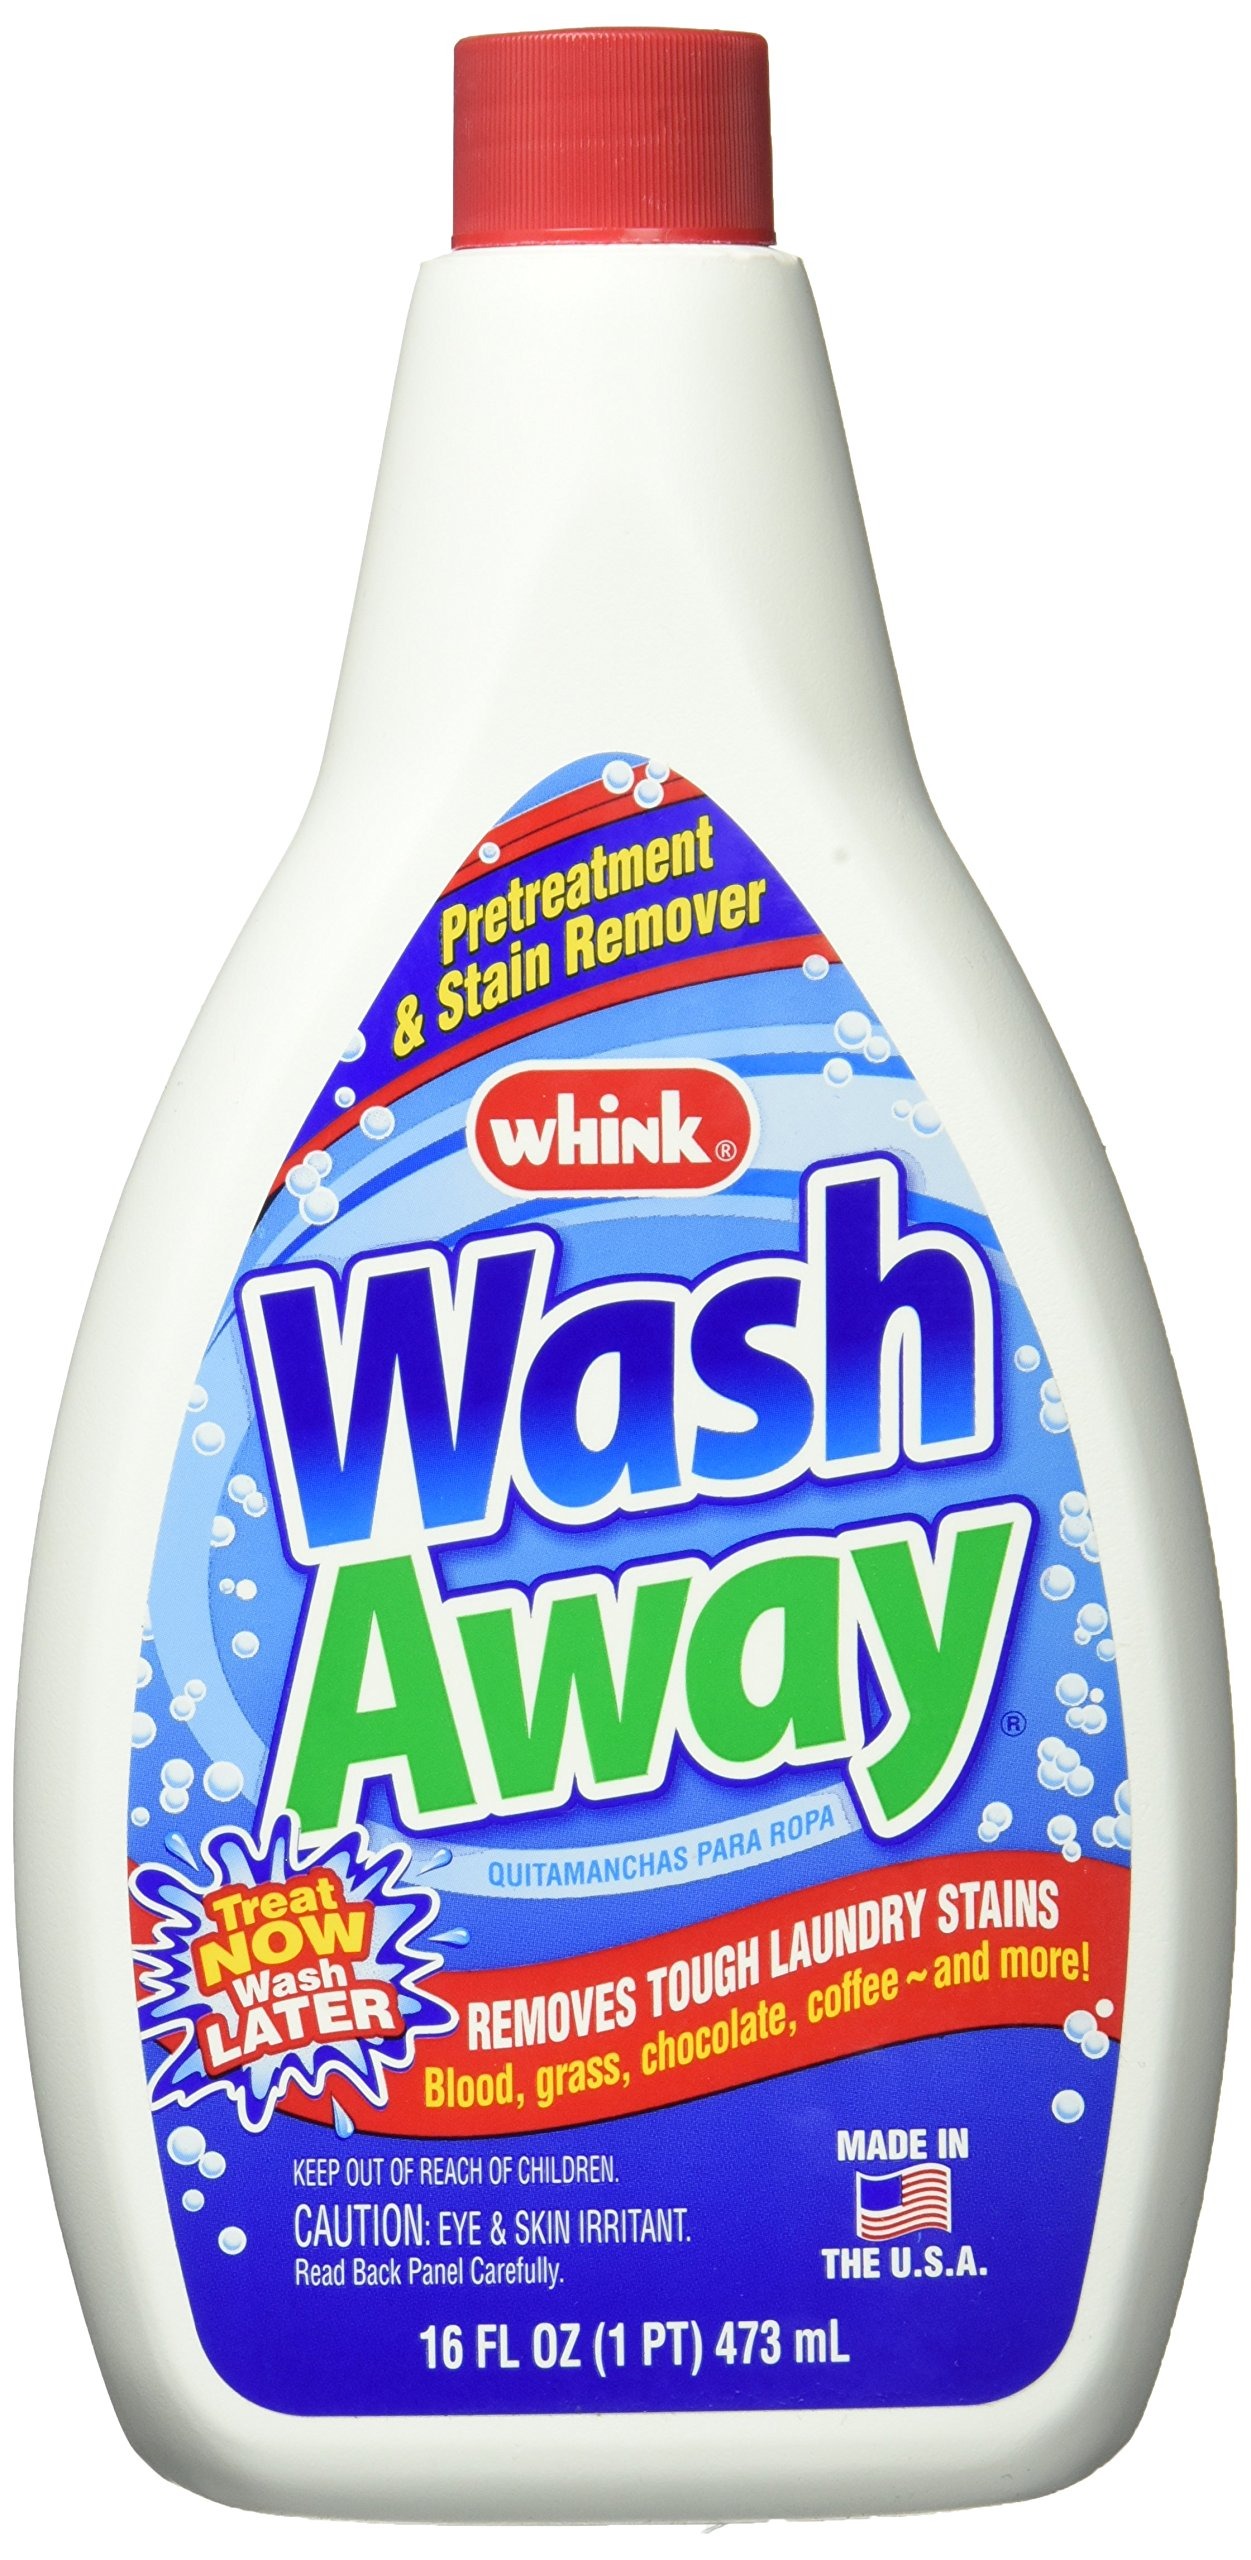
Item Name: Whink - Wash Away Laundry Stain Remover for Tough Laundry Stains - 16oz, 6 Pack
Bullet Point 1: Product Type:Laundry Detergent
Bullet Point 2: Item Package Dimension:14.909 cm L X20.142 cm W X23.164 cm H X
Bullet Point 3: Item Package Weight:3.515 kg
Bullet Point 4: Country Of Origin: United States
Value: 96.0
Unit: Fl Oz

Price: 42.69